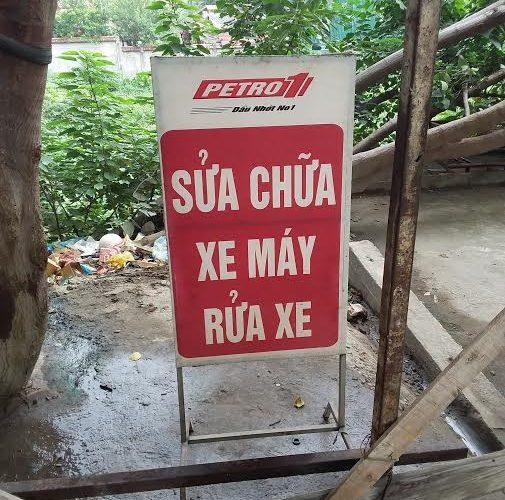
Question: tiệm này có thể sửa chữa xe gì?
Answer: tiệm này có thể sửa chữa xe máy